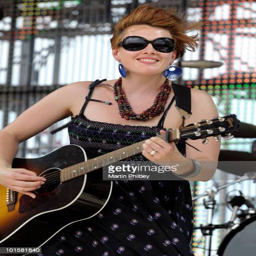
rock artist performs on stage at festival